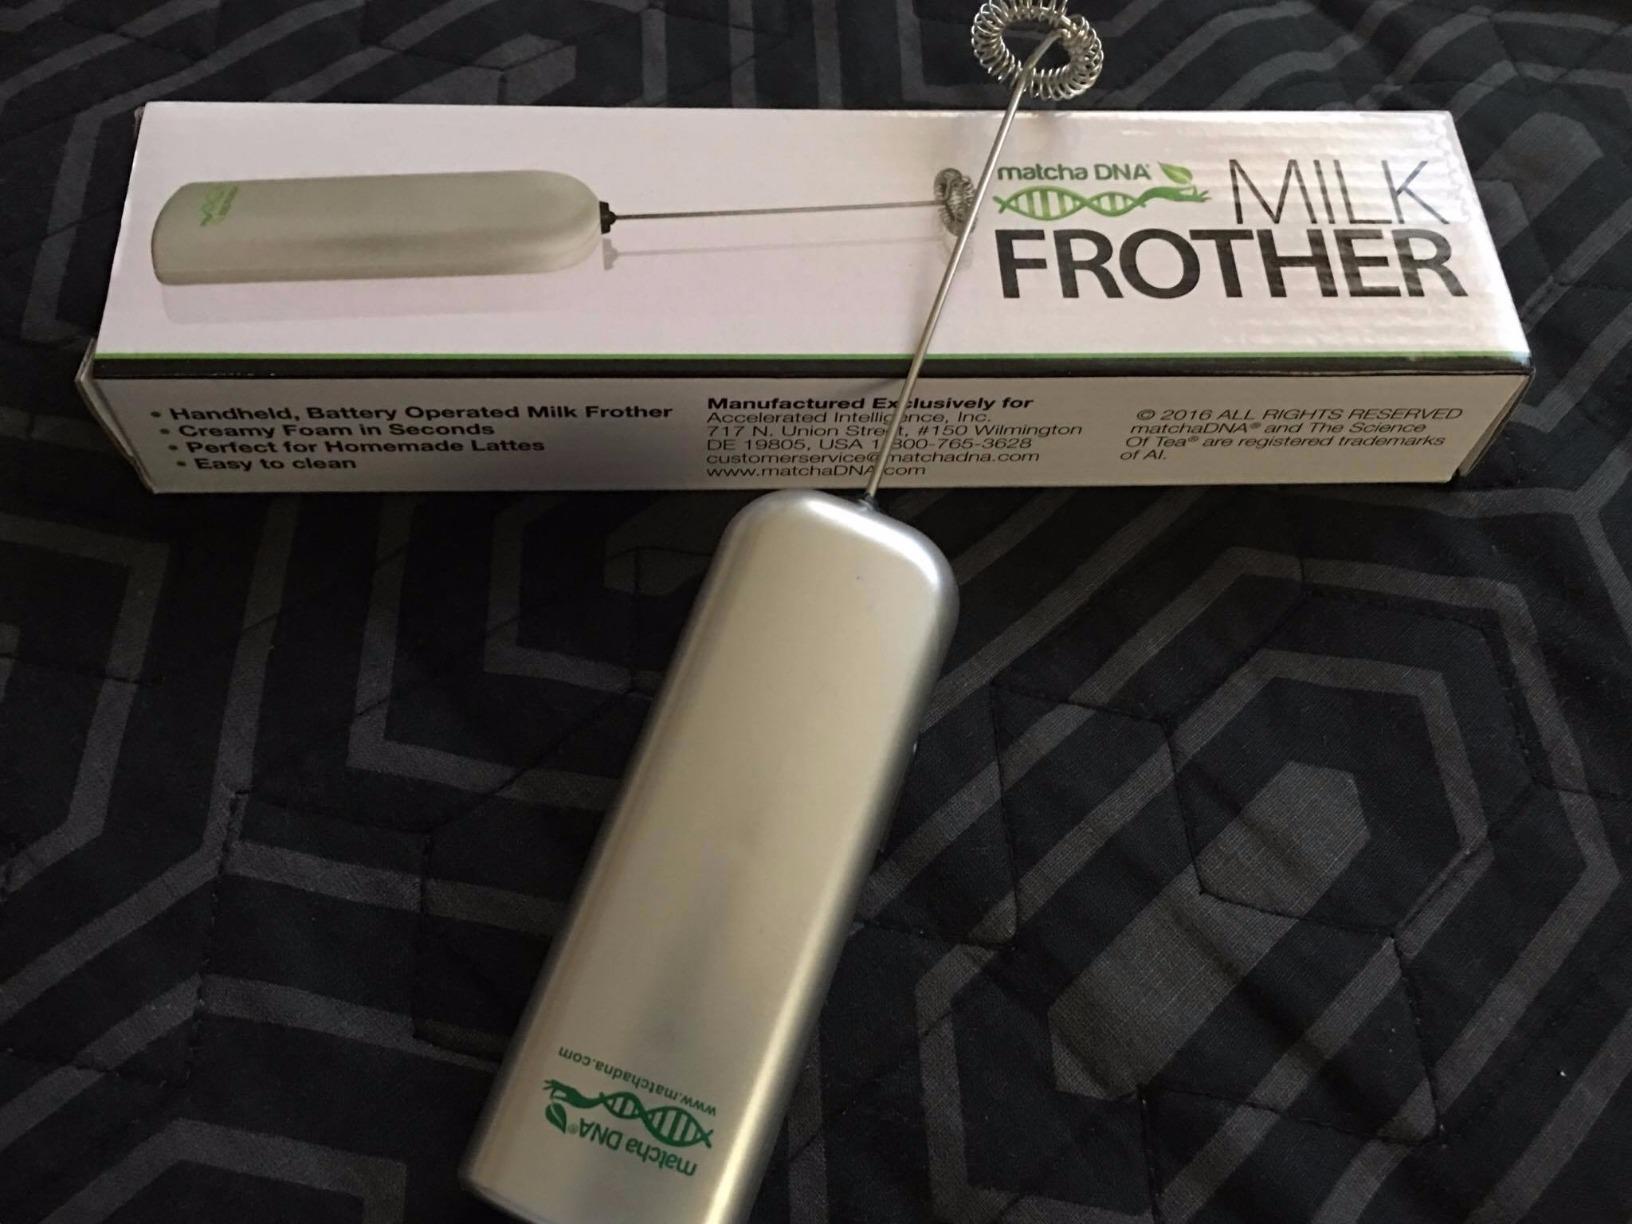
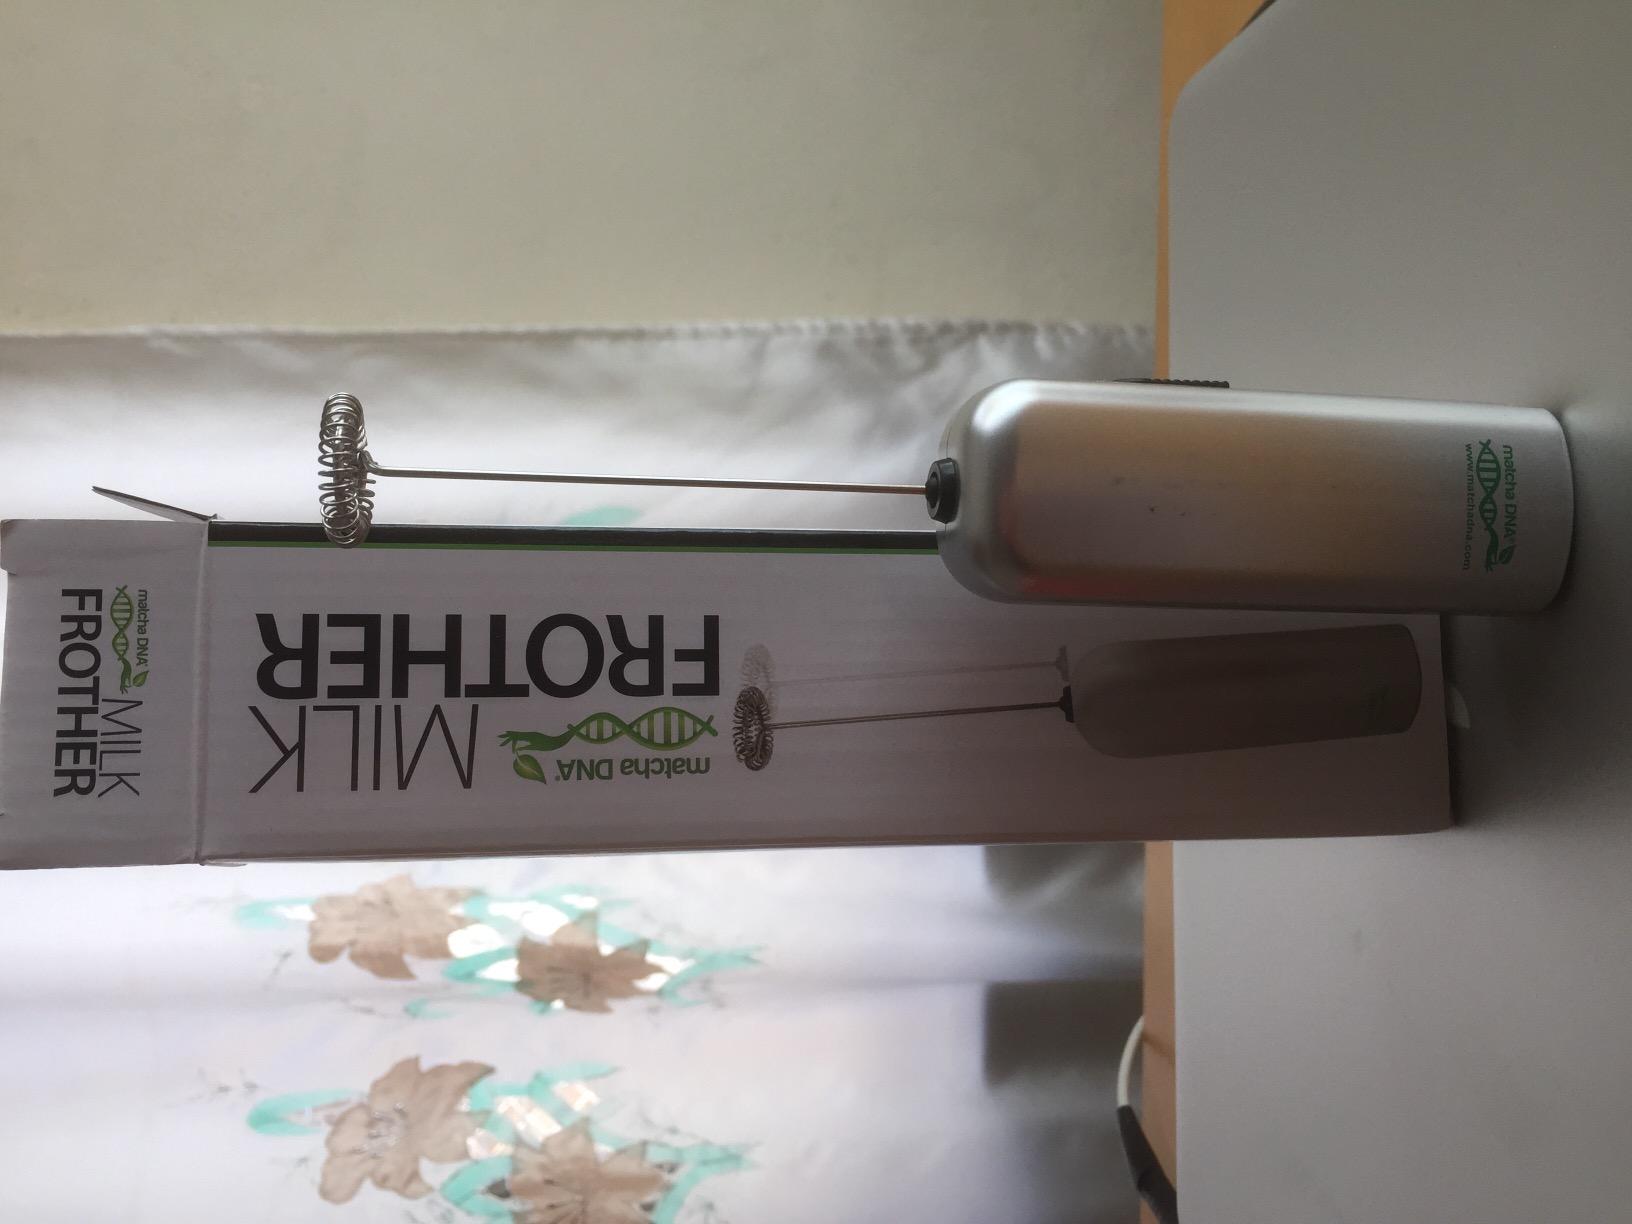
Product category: items_mixer
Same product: yes